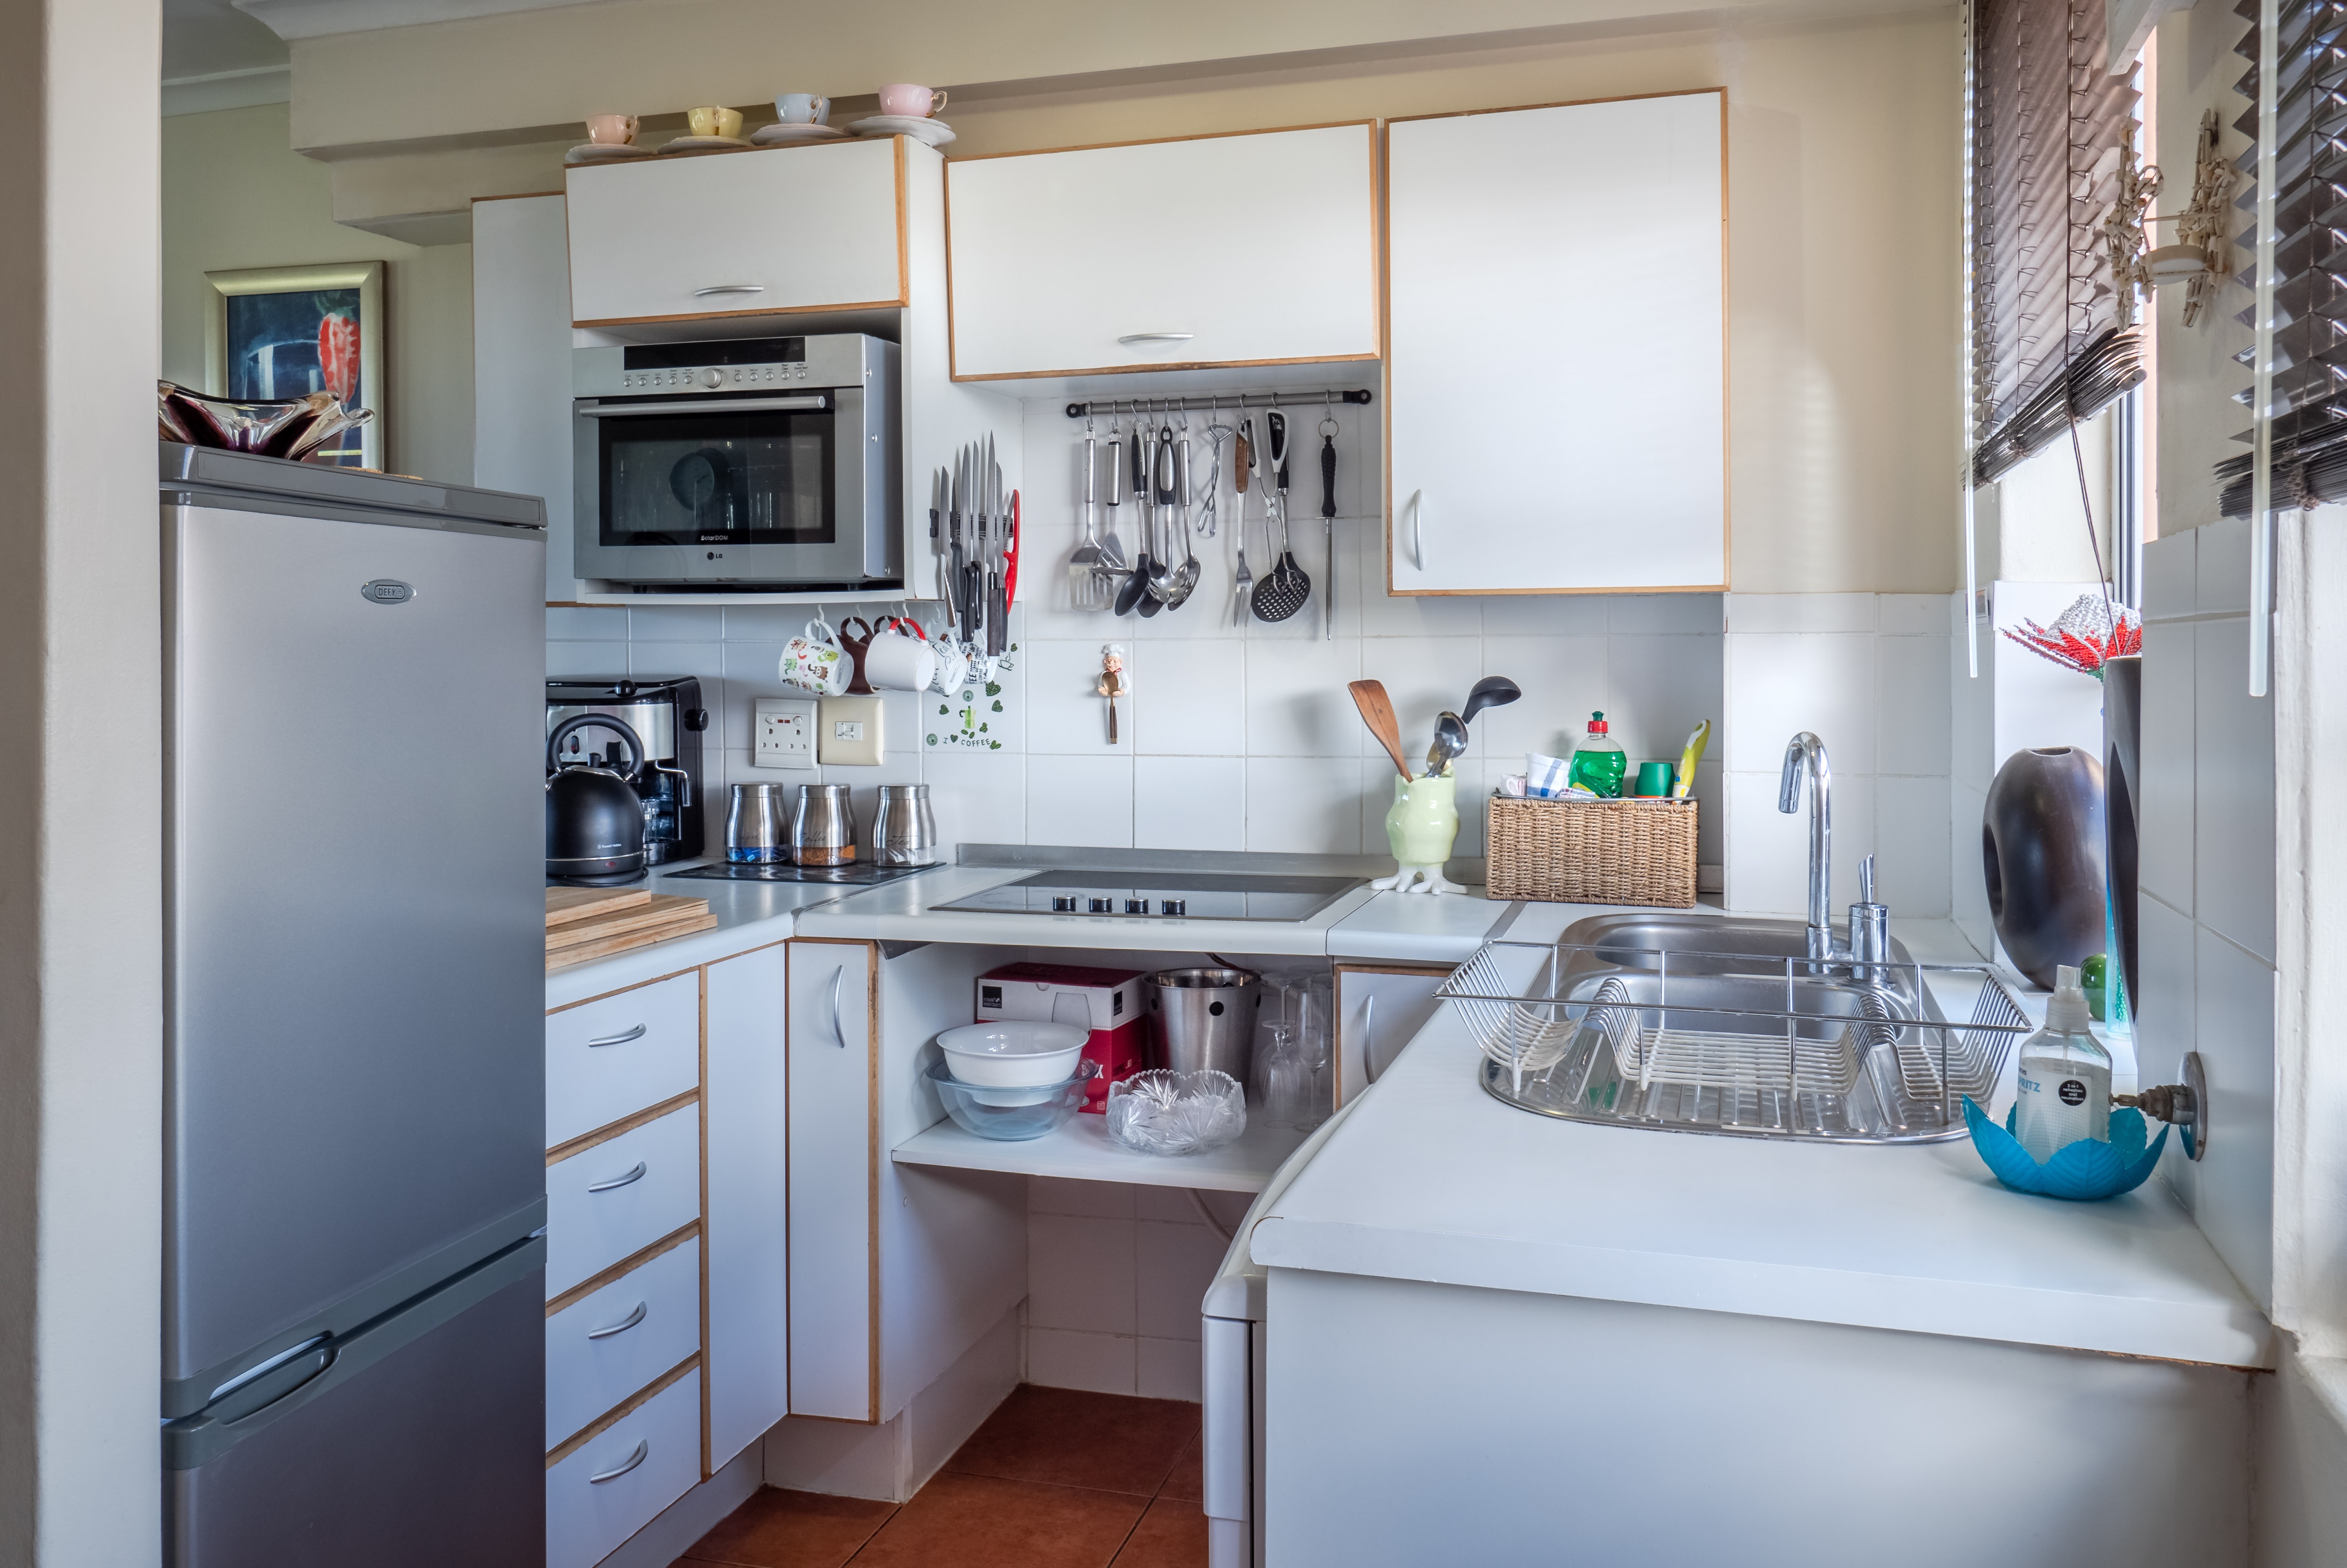
room, property, kitchen, furniture, cabinetry, building, countertop, interior design, house, major appliance, home, refrigerator, real estate, small appliance, Material property, architecture, floor, ceiling, home appliance, apartment, cupboard